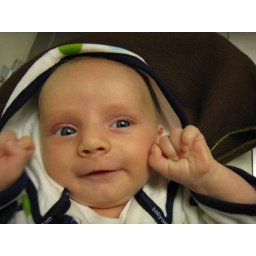
Oliver and Dad having fun in the airplane bathroom